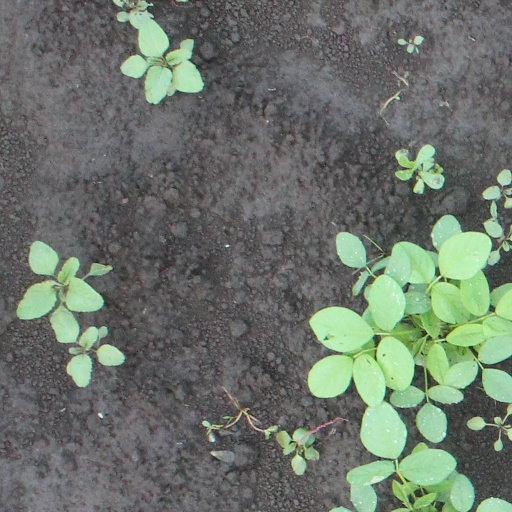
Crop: soybean